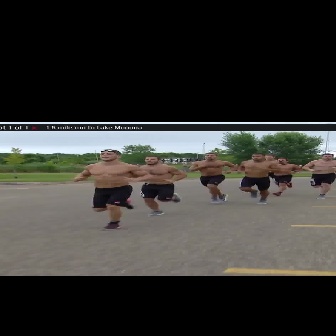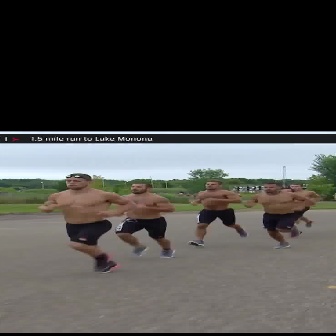
  Please identify the target specified by the bounding box [72,149,153,230] in the first image and locate it in the second image. Return the coordinates in [x_min,y_min,x_max,y_max] format.
Answer: [37,173,137,273]